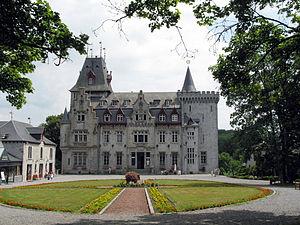
Septon (Belgique), le château de Petite-Somme.
Septon [sɛtɔ̃] est une section de la ville belge de Durbuy située en Région wallonne dans la province de Luxembourg. C'était une commune à part entière avant la fusion des communes de 1977. La section est composée de Septon, Petite-Somme et Palenge.
Cette liste non exhaustive répertorie les principaux châteaux en Belgique.
Le château de Petite-Somme, situé à Septon en province belge de Luxembourg, est un château de style néo-gothique datant du XIXᵉ siècle situé à l'emplacement d'un ancien château du XIᵉ siècle.